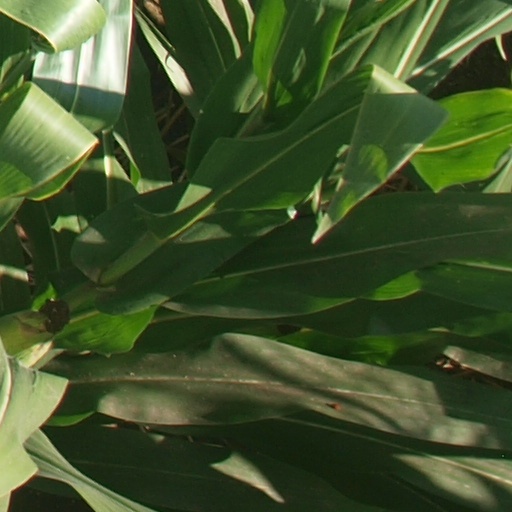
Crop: maize; corn